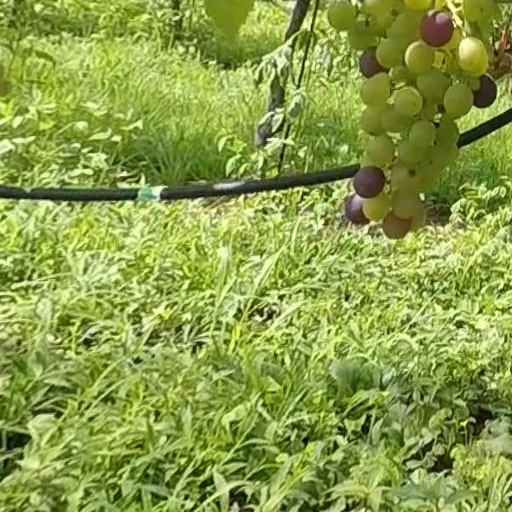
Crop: grape